North Carolina Tar Heels men's basketball

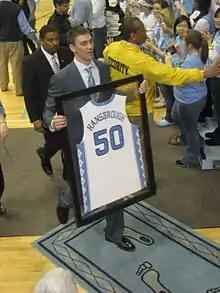
Tyler Hansbrough became the ACC's all-time leading scorer in 2009

On December 18, 2008, Tyler Hansbrough scored his 2,292nd career point, breaking Phil Ford's UNC career scoring record. In the 2008–09 season, the Tar Heels won their fifth NCAA title by defeating Michigan State in the championship of the 2009 NCAA men's basketball tournament. The Tar Heels won all six of that year's tournament games by at least 12 points, for an average victory margin of 20.2 points, and only trailed for a total of 10 minutes out of 240 through the entire tournament. Wayne Ellington was named the tournament's Most Outstanding Player, the fourth Tar Heel so honored.